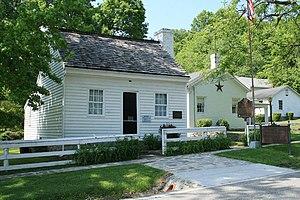
Ulysses S. Grant, né Hiram Ulysses Grant le 27 avril 1822 à Point Pleasant et mort le 23 juillet 1885 à Wilton, est un homme d'État américain, 18ᵉ président des États-Unis. Après une brillante carrière militaire au cours de laquelle il commanda les armées nordistes durant la guerre de Sécession, il fut élu président en 1868. Sa présidence fut marquée par ses tentatives visant à intégrer davantage les anciens États confédérés dans l'Union, à éliminer les vestiges du nationalisme sudiste et à protéger les droits des Afro-Américains. La fin de son mandat fut néanmoins ternie par les dissensions du Parti républicain, la panique bancaire de 1873 et la corruption de son administration.
Point Pleasant est une petite communauté non incorporée située dans le sud du comté de Clermont, dans l'Ohio aux États-Unis. Elle se trouve au bord de l'Ohio, à l'extrémité sud-ouest de l'État, à environ 40 km au sud-est de Cincinnati. L'U.S. Route 52 croise à Point Pleasant la State Route 232.